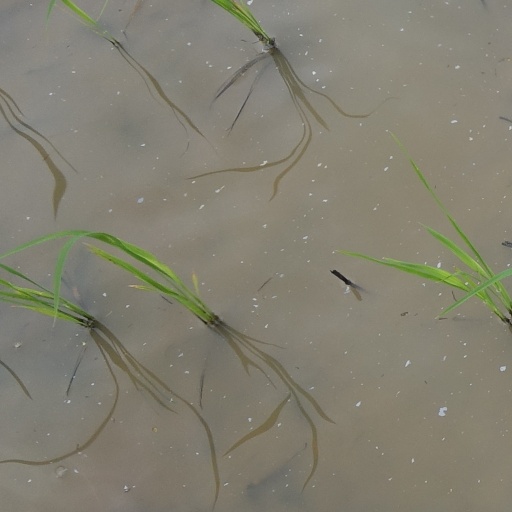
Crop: rice